Compagnie Francaise de Navigation a Vapeur v. Louisiana Board of Health

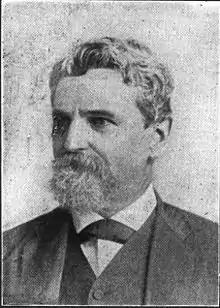
Francis T. Nicholls

In March 1899 the state's Supreme Court reached its decision in the case. Chief Justice Francis T. Nicholls, a former governor of the state, wrote for a unanimous court affirming the district court.